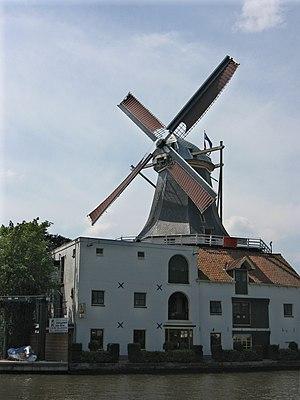
Cet article recense les moulins à vent de la province de Hollande-Méridionale, aux Pays-Bas.